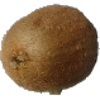
Label: kiwi